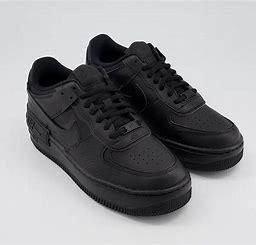
Brand: Nike
Model: Air Force 1 Shadow